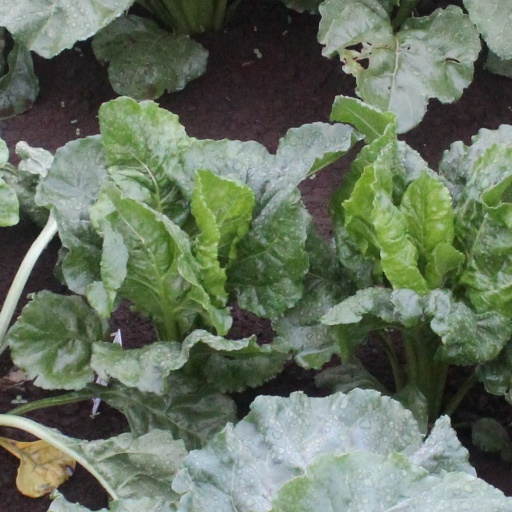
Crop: sugar beet